Internal Revenue Service

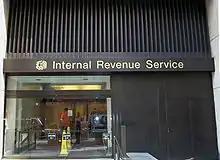
New York City field office for the IRS

As early as the year 1918, the Bureau of Internal Revenue began using the name "Internal Revenue Service" on at least one tax form. In 1953, the name change to the "Internal Revenue Service" was formalized in Treasury Decision 6038.